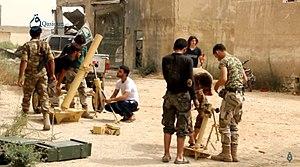
Rebelles de Fastaqim Kama Umirt à Alep, le 13 septembre 2015.
Fastaqim Kama Umirt est un groupe rebelle de la guerre civile syrienne fondé en décembre 2012.
La bataille d'Alep a lieu de 2012 à 2016 lors de la guerre civile syrienne, dans l'ancienne capitale économique et deuxième ville de Syrie. La bataille débute le 19 juillet 2012 par une offensive des rebelles qui s'emparent rapidement des quartiers est, mais échouent à emporter toute la ville. Pendant quatre ans, Alep se retrouve divisée entre sa partie ouest, tenue par le régime, et sa partie est, contrôlée par l'opposition. Les combats se déplacent en périphérie, chaque camp cherchant à encercler l'autre, les rebelles y parvenant brièvement à l'automne 2013.